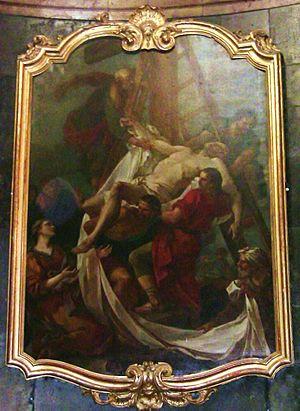
La descente de Croix par Pierre-Joseph Natoire.
La cathédrale Saint-Jean de Besançon recèle au total 35 toiles classées monuments historiques au sein même de l'édifice, dont des chefs-d'œuvre des artistes Fra Bartolomeo, Jean-François de Troy, Charles-Joseph Natoire ou encore Charles André van Loo. La majorité des œuvres fut exécutée au cours du XVIIᵉ siècle, bien que certaines aient été réalisées aux XVIIIᵉ et XIXᵉ siècles. Les plus grandes toiles sont accrochées dans l'abside du Saint-Suaire ainsi que dans la chapelle dite du Sacré-Cœur, mais d'autres œuvres sont également entreposées dans des salles non-ouvertes à la visite, rendant impossible leur contemplation. Actuellement, la cathédrale Saint-Jean est, à Besançon, l'édifice qui conserve le plus grand nombre de toiles après le musée des beaux-arts et d'archéologie et loin devant l'église Sainte-Madeleine ou encore l'observatoire de la ville.
La cathédrale Saint-Jean est une église, basilique et cathédrale carolingienne franc-comtoise à Besançon, construite dès le IIIᵉ siècle puis reconstruite plusieurs fois, notamment au IXᵉ siècle et au XIᵉ siècle ; elle comprend des parties romanes, gothiques et baroques. L'édifice est l'un des rares en France à comprendre deux chœurs opposés ; il recèle une trentaine de tableaux classés aux monuments historiques, une horloge astronomique considérée comme un chef-d'œuvre du genre, ainsi que « la Rose de Saint-Jean », un autel circulaire datant du XIᵉ siècle et entièrement réalisé dans du marbre blanc.